The Legend of Zelda: Majora's Mask

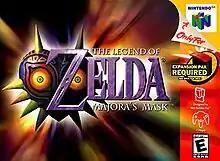
North American box art featuring the titular Majora's mask

is a 2000 action-adventure game developed and published by Nintendo for the Nintendo 64. It was the second "The Legend of Zelda" game to use 3D graphics, following "" (1998). Designed by a creative team led by Eiji Aonuma, Yoshiaki Koizumi, and Shigeru Miyamoto, "Majora's Mask" was completed in less than two years. It features enhanced graphics and several gameplay changes, but reuses elements and character models from "Ocarina of Time", a creative decision made necessary by time constraints.